Keutschach am See

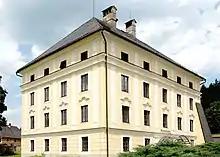
New Castle, seat of the municipal office

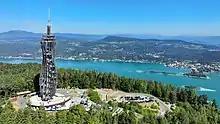
Pyramidenkogel Tower with Wörthersee in the background

"Chodesach" in the Duchy of Carinthia was first mentioned in an 1150 deed. The estates were the ancestral seat of the Keutschach noble family, documented since 1299, whose most noted scion was Leonhard von Keutschach (c.1442–1519), Prince-Archbishop of Salzburg from 1495 until his death. In the early 16th century, the dynasty had a Renaissance castle erected, which later was replaced by a nearby Baroque building, called the "New Castle" ("Neues Schloss"), finished in 1679 and rebuilt under the Orsini-Rosenberg noble family in the 18th century.